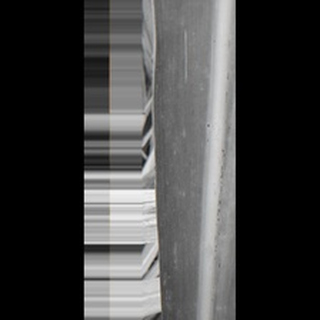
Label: sugarcane_yellow_leaf_disease